Mary Rose

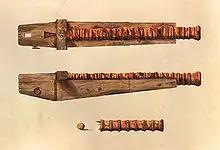
Watercolour painting of two perspectives of a sling, a wrought iron gun, complete with two-wheeled gun carriage (wheels missing) and part of another iron sling. The paintings were made to record some of the finds raised by the Deane brothers 1836–40.

Early in the battle something went wrong. While engaging the French galleys the "Mary Rose" suddenly heeled (leaned) heavily over to her starboard (right) side and water rushed in through the open gunports. The crew was powerless to correct the sudden imbalance, and could only scramble for the safety of the upper deck as the ship began to sink rapidly. As she leaned over, equipment, ammunition, supplies and storage containers shifted and came loose, adding to the general chaos. The massive port side brick oven in the galley collapsed completely and the huge 360-litre (90 gallon) copper cauldron was thrown onto the orlop deck above. Heavy guns came free and slammed into the opposite side, impeding escape or crushing men beneath them.